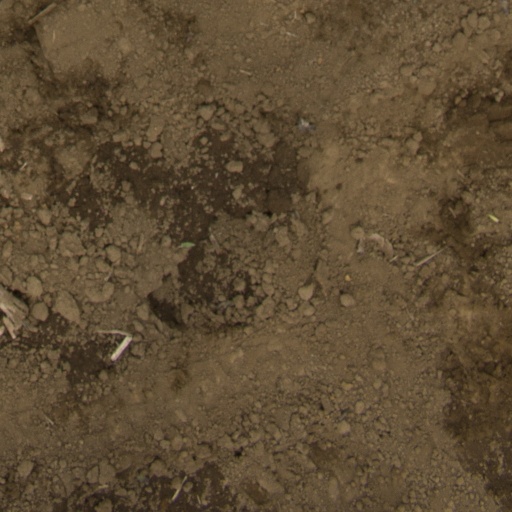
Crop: Jerusalem artichoke